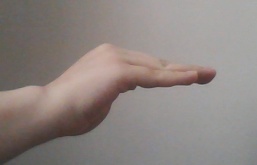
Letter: haa